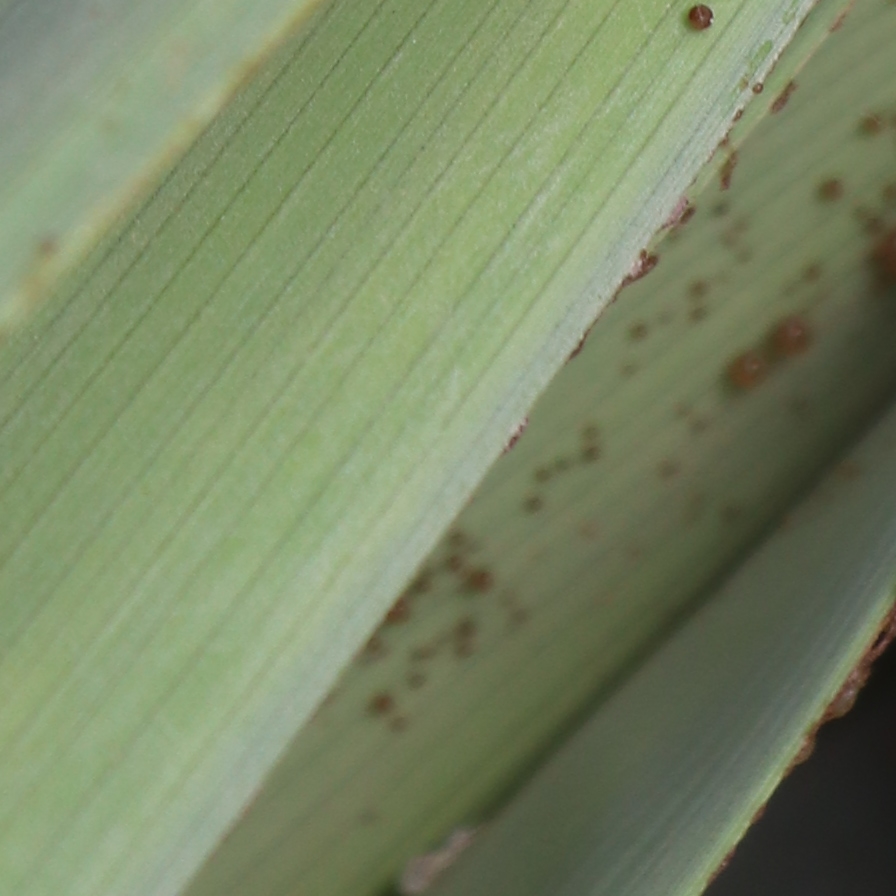
Label: Honey